Fesshaye Yohannes

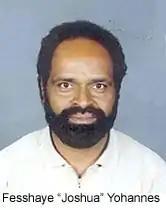

Fesshaye Yohannes (c. 19552007) was an Eritrean journalist who founded the weekly journal "Setit" and was a recipient of the Committee to Protect Journalists' 2002 International Press Freedom Award. Fesshaye was imprisoned without charges in September 2001, and died in government custody.